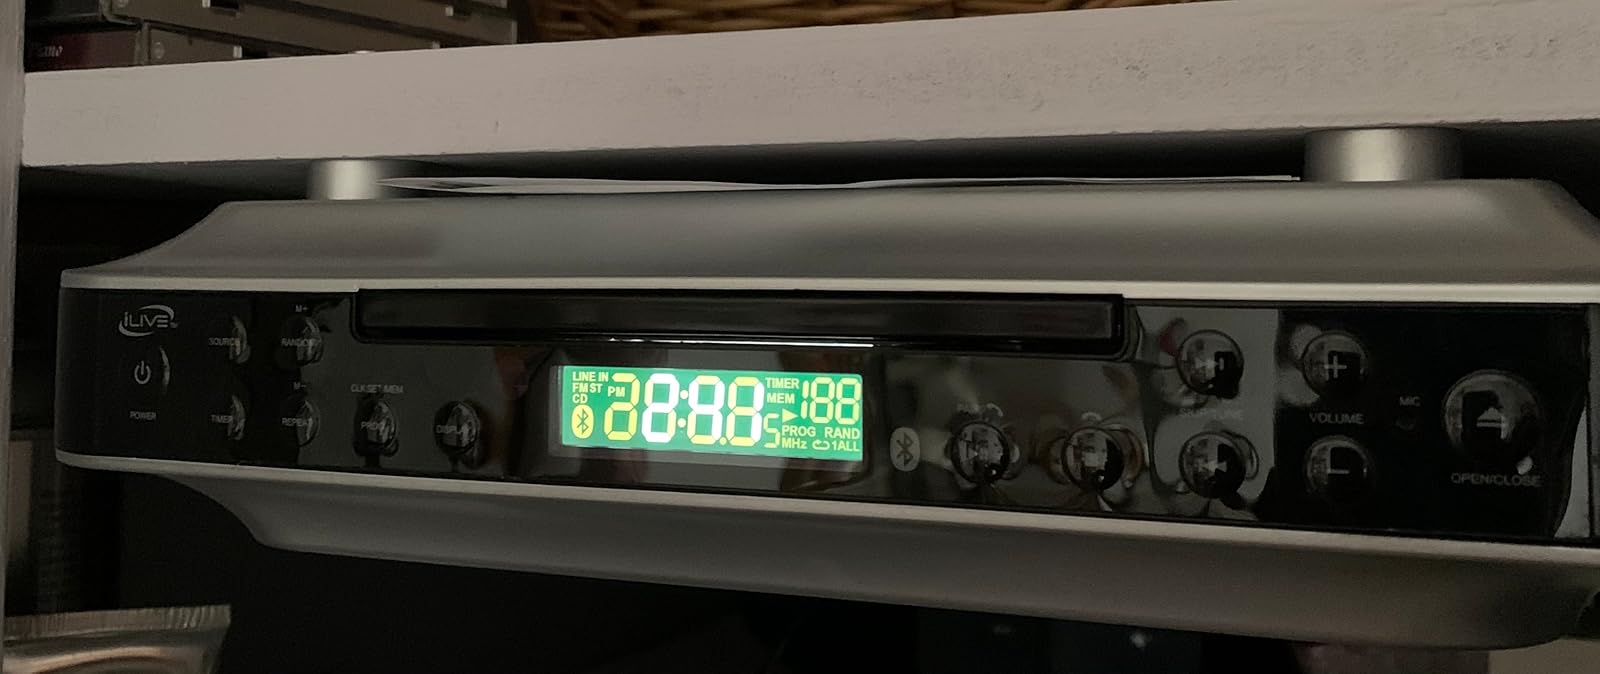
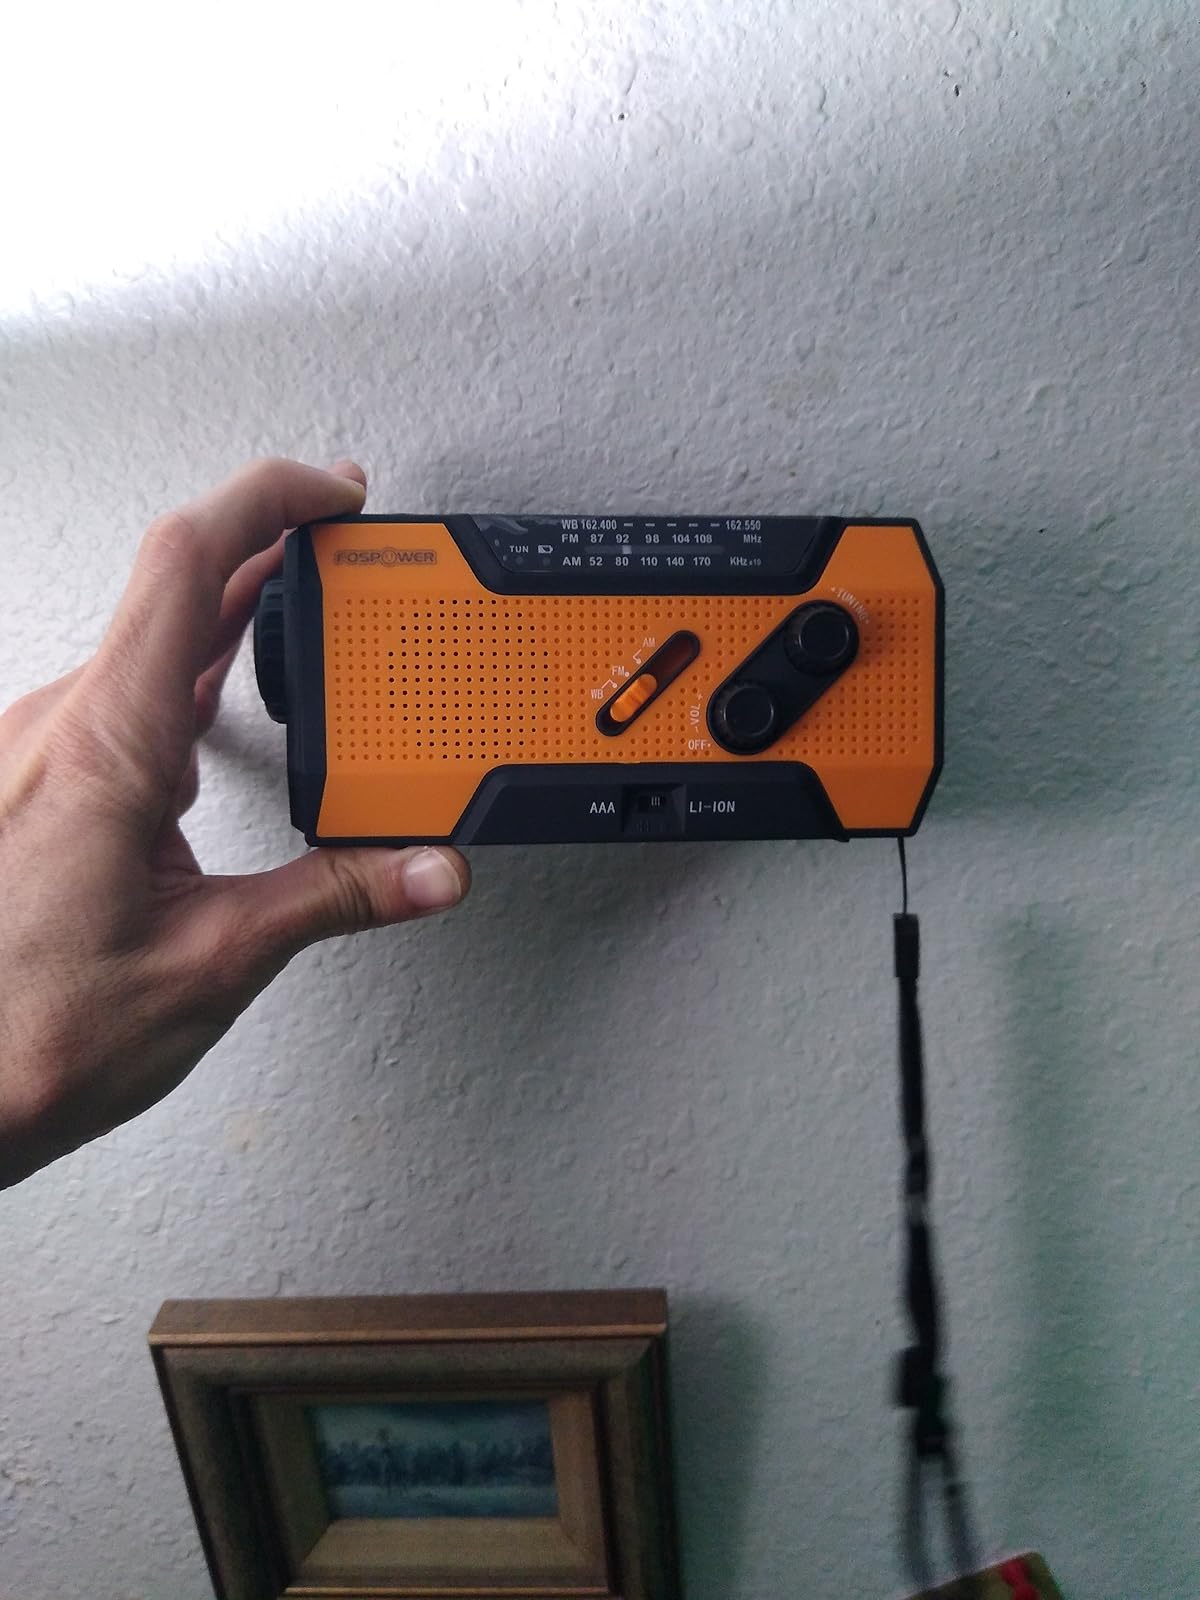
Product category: radio
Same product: no